Ranchos of California

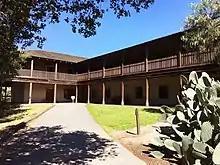
The Petaluma Adobe, built by General Mariano Guadalupe Vallejo in 1836 on Rancho Petaluma

Soldiers, rancheros, farmers, and those in power coveted the rich coastal lands that the missions controlled. The Mexican government was also fearful about the missions which remained loyal to the Pope and the Catholic Church in Spain. In August 1833, the government secularized all of the missions and their valuable lands, about per mission. The Mexican government allowed the padres to keep only the church, priest's quarters, and priest's garden. The army troops guarding each Mission were dismissed.